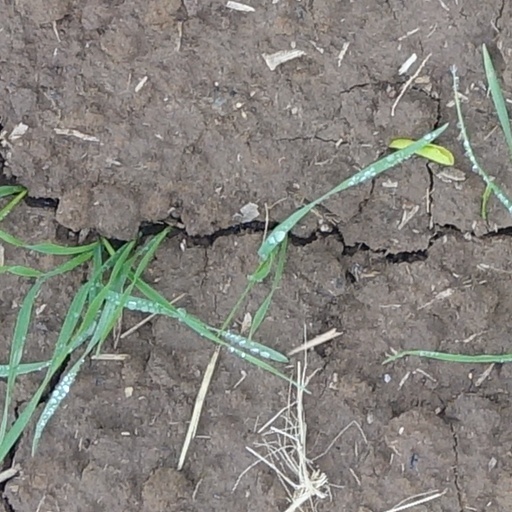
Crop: wheat